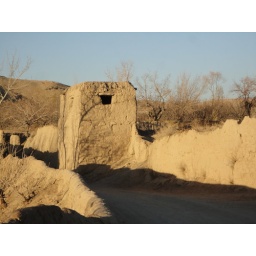
A hen house in an Afghan Village